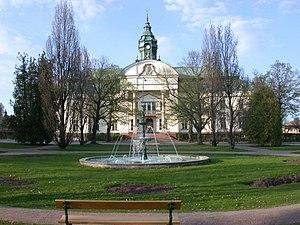
Motala est une localité de Suède, chef-lieu de la commune de Motala. 29 798 personnes y vivent. Elle est située sur le canal Göta entre les lacs Vättern et Boren. Elle ne possède qu'une paroisse.